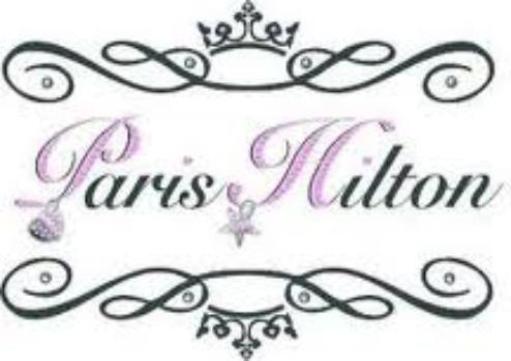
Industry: Necessities